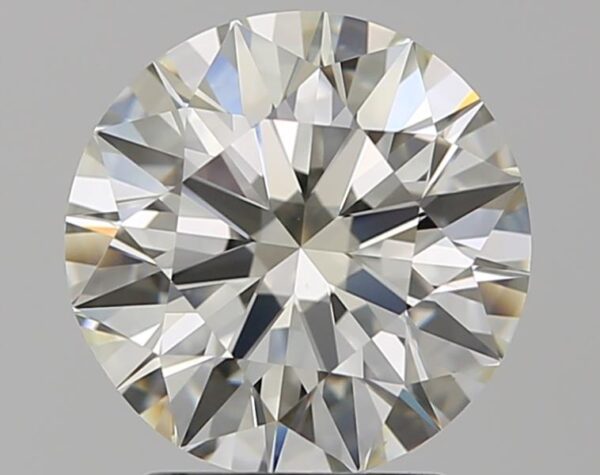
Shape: round
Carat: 2.2
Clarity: VS1
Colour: L
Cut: EX
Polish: EX
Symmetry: EX
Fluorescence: M
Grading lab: GIA
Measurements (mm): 8.27 x 8.33 x 5.17